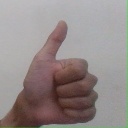
अक्षर: थ